Bolivarian Army of Venezuela

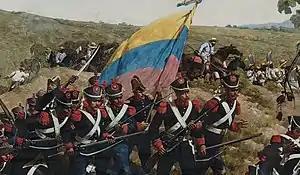
Detail of "The Battle of Carabobo" (1887) by Martín Tovar y Tovar.

With the beginning of the independence movement on 19 April 1810 and the subsequent war in the country, a military academy was created in 1810 by decree of the Supreme Board of Caracas for the training of officers for the Republican cause. The Royalist reaction was fast and by 1812 the First Republic was dissolved. A war to the death begun ("guerra a muerte"), with neither side giving quarter. On 11 April 1817, 1,800 Republicans under General Píer won a major victory against the Royalists at San Félix (southeast of Caracas), where the revolutionaries defeated 1,500 Royalists under General Nicolás María Cerruti. The Royalists suffered 593 dead and 497 captured, of whom 160 "peninsulares" (Spaniards born in the Iberian Peninsula). All of the Spaniards were decapitated. The Republicans lost 31 dead and 65 wounded.